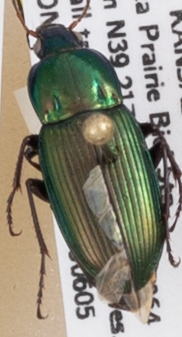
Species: Poecilus chalcites
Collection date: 2019-06-05
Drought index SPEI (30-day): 1.608
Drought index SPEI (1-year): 1.498
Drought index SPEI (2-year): -0.086